Brasília National Park

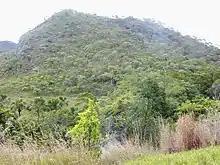
Cerrado forests in the park

Cerrado or upland savanna trees, the dominant vegetation in the central regions of Brazil, form the core area of this park. However, the vegetation around the springs and streams are of Campo Cerrado type, which consists of gallery forests. These areas fall under the biosphere reserve declared by UNESCO. The plant species reported from the park are buriti palm and many species of the "Velloziaceae" (a family of monocotyledonous flowering plants. The park has established a forest tree nursery and also runs a centre for environmental education.